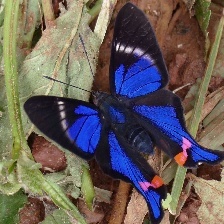
Species: METALMARK